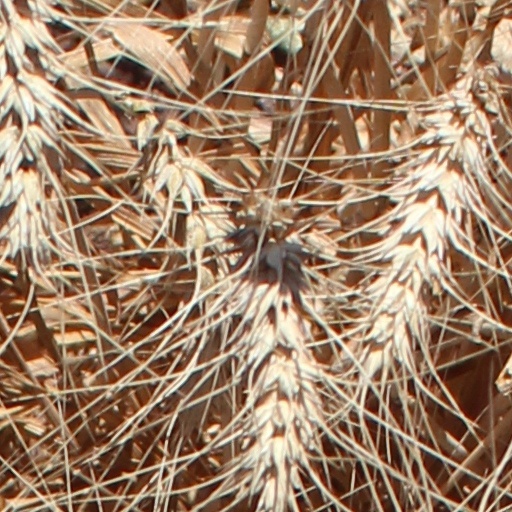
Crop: wheat